Robin Jackson

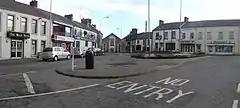
The village of Ahoghill, County Antrim, where the William Strathearn killing took place

He was implicated by Weir in the killing of Catholic chemist, William Strathearn, who was shot at his home in Ahoghill, County Antrim after two men knocked on his door at 2.00 am on 19 April 1977 claiming to need medicine for a sick child. Strathearn lived above his chemist's shop. Weir was one of the RUC men later convicted of the killing, along with his SPG colleague, Billy McCaughey, and he named Jackson as having been the gunman, alleging that Jackson had told him after the shooting that he had shot Strathearn twice when the latter opened the door. Weir and McCaughey had waited in Weir's car while the shooting was carried out. The gun that Jackson used had been given to him by McCaughey, with the instructions that he was only to fire through an upstairs window to frighten the occupants and make sure they "got the message", and not to kill anyone. As in the Dublin bombings, Jackson's poultry lorry was also employed on this occasion, specifically to transport himself and Robert John "R.J." Kerr, another alleged accomplice, to and from the scene of the crime. After the killing, Jackson and Kerr went on to deliver a load of chickens. Kerr was allegedly Jackson's lorry helper, assisting in loading and unloading chickens which Jackson sold for a living.